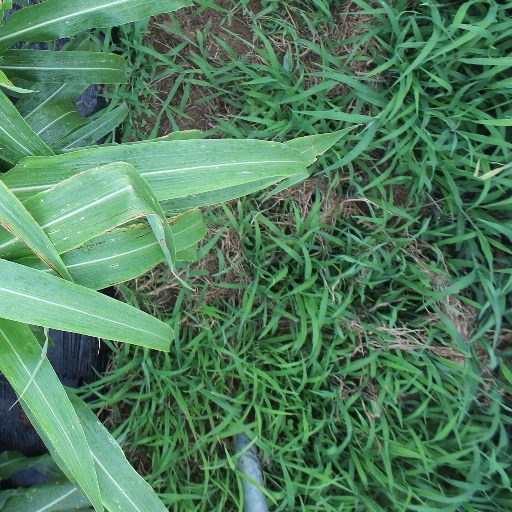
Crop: sorghum